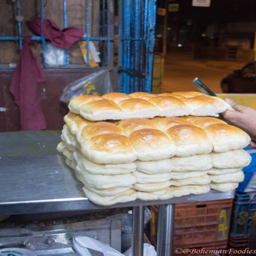
the stack of buns that go in as an accompaniment for most of their dishes